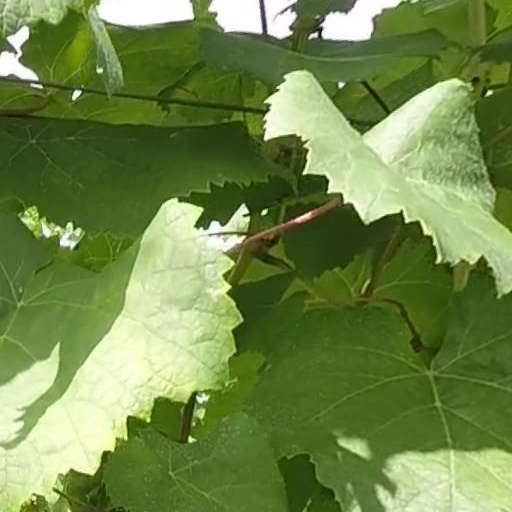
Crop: grape